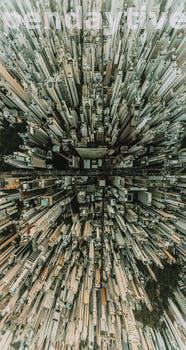
Label: Watermark